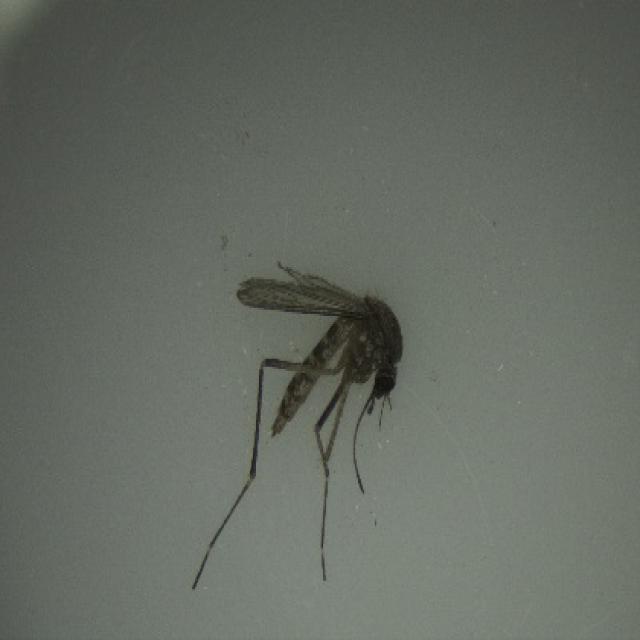
Species: aedes_vexans